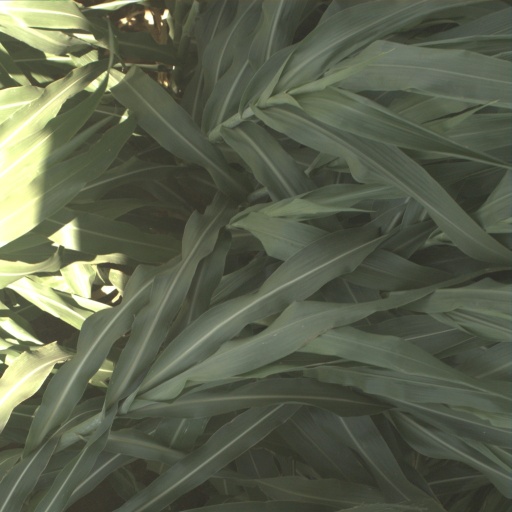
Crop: sorghum